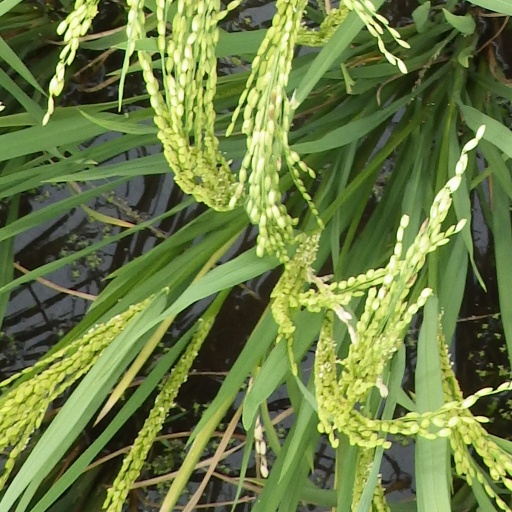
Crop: rice